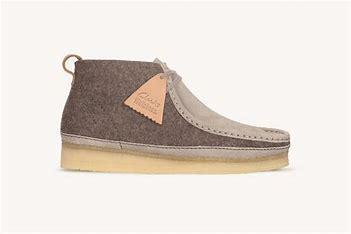
Brand: Clarks
Model: 100